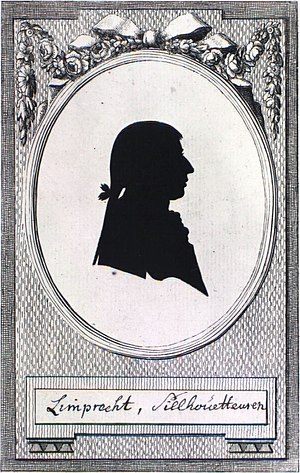
C. Limprecht
Selvportræt af Limprecht
C. Limprecht var en tysk silhuettør virksom i Danmark.